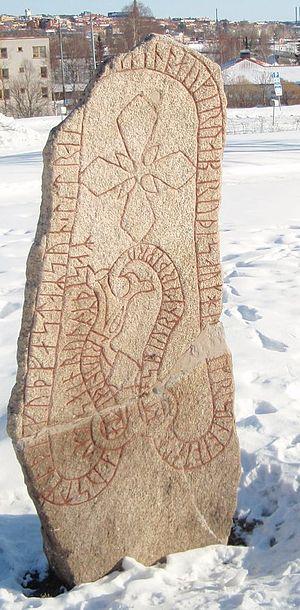
Frösön est une petite île sur le lac Storsjön, située à l'ouest de la ville de Östersund, dans la province du Jämtland. Elle a longtemps été le centre régional du Jämtland.